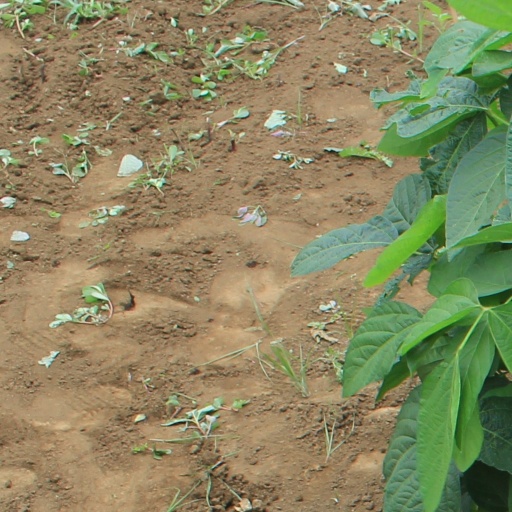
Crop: soybean